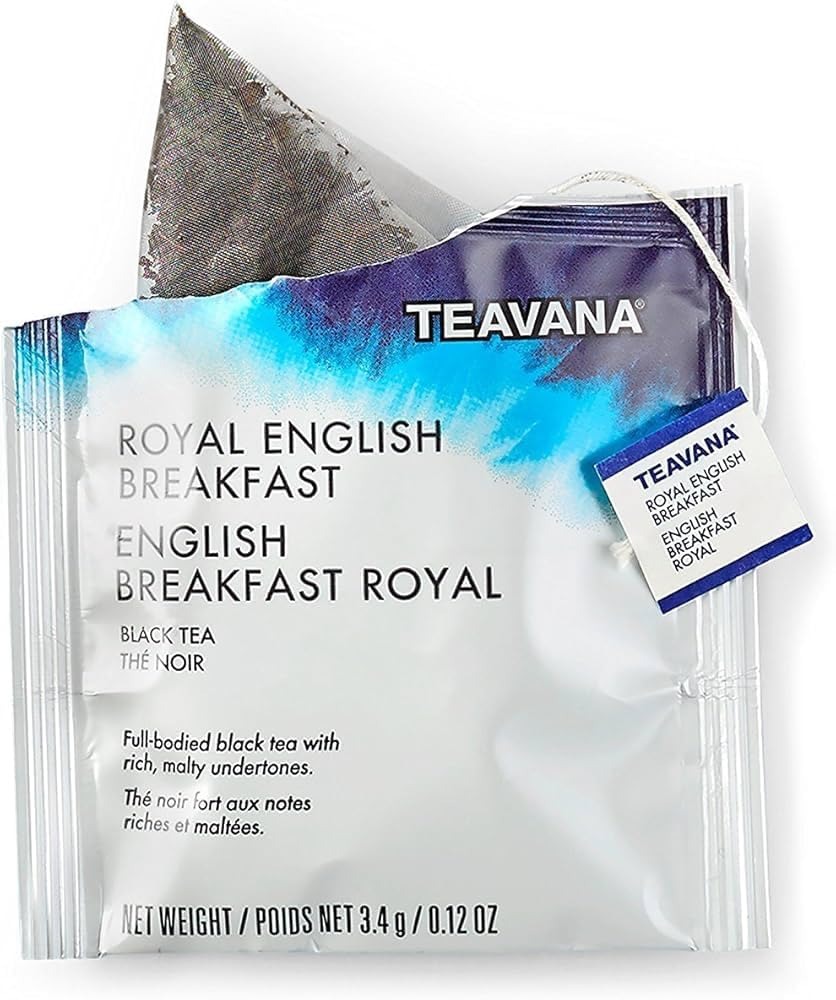
Item Name: Starbucks Teavana Tea Sachets (Royal English Breakfast Black, Pack of 24 Sachets)
Value: 24.0
Unit: Count

Price: 39.99